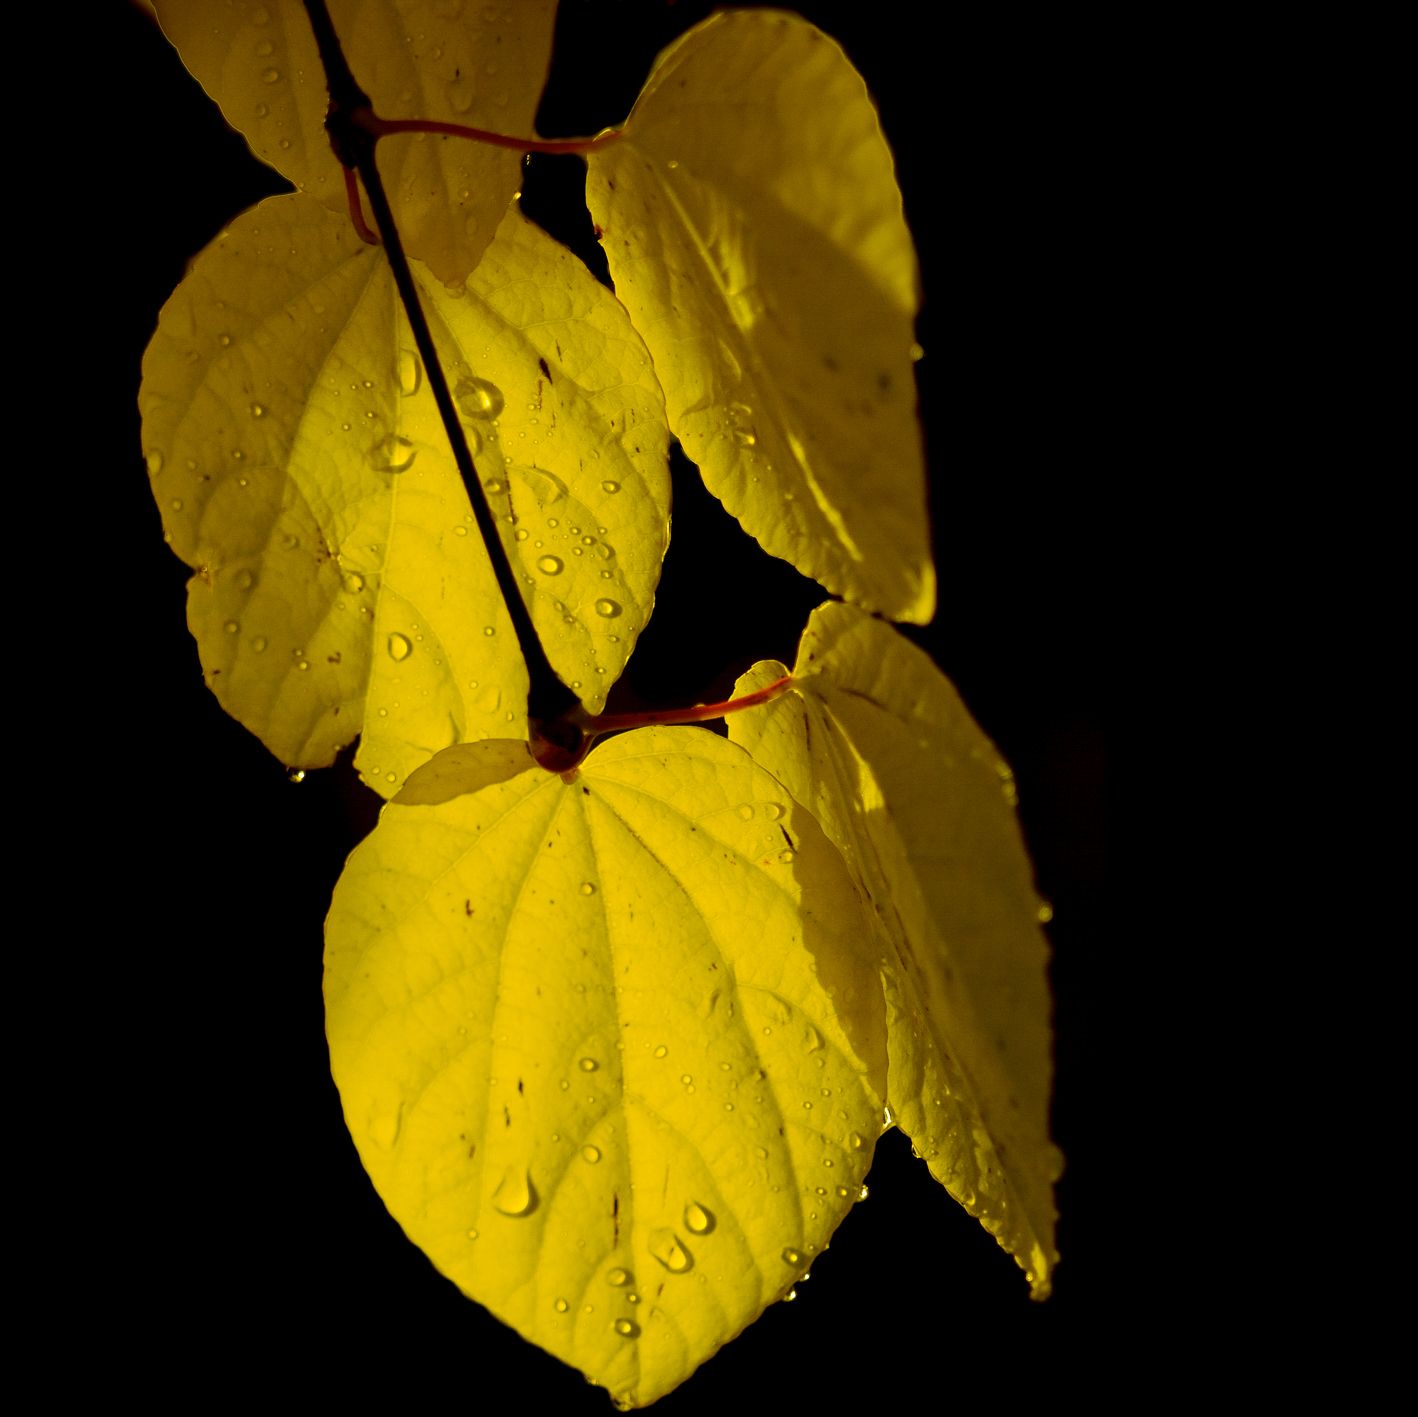
Golden Autumn
A cluster of delicate golden-yellow leaves, dotted with tiny water droplets, stands out against a jet-black background. The leaves are accentuated by a warm, gentle light that enhances their rich color and intricate veins.
close-up shot shows a serene autumn moment of transition, with nature's beauty in solitude. The leaves, bathed in golden illumination, are both color and the gentle decay of autumn. The black background separates these leaves from the background, creating a striking contrast that emphasizes the textures and variations of the leaves.
Labels: Leaf, Plant, Flower, Petal, Acanthaceae, Tree, Droplet, Geranium, Leaves, Black background
Camera: OLYMPUS CORPORATION E-M1MarkII
Lens: OLYMPUS M.40-150mm F2.8
Aperture: F2.8
Exposure: 1/1600 sec
ISO: 200
Focal length: 70.0 mm